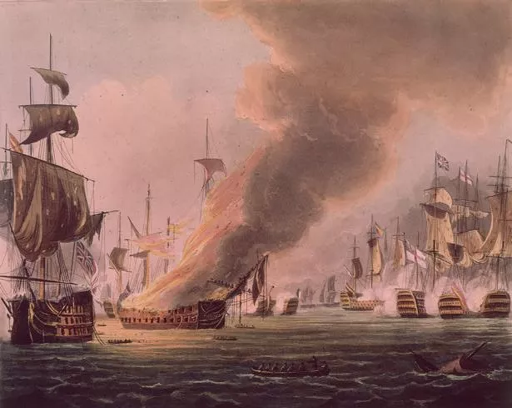
victorious ships surround the burning hulk of a ship during military conflict